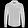
Label: Shirt